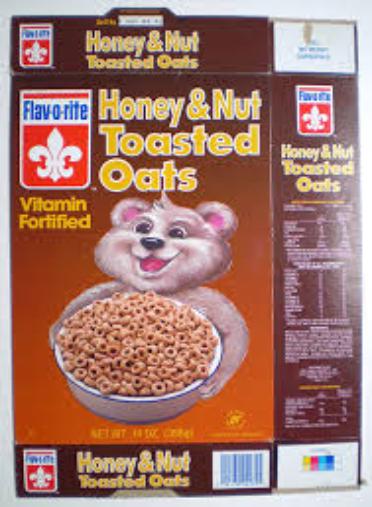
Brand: Honey Nut Toasty O's
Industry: Food